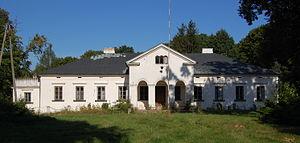
Jarczew est un village polonais de la gmina de Wola Mysłowska dans le powiat de Łuków de la voïvodie de Lublin dans l'est de la Pologne.